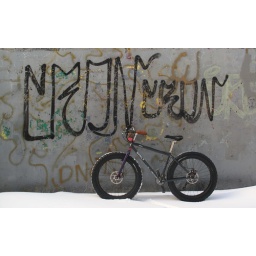
A female Pug spotted in the wild.